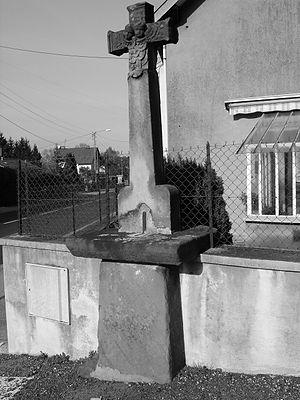
Inventaire des croix monumentales, oratoires et chapelles situées sur le territoire de la commune de Raon-l'Étape.